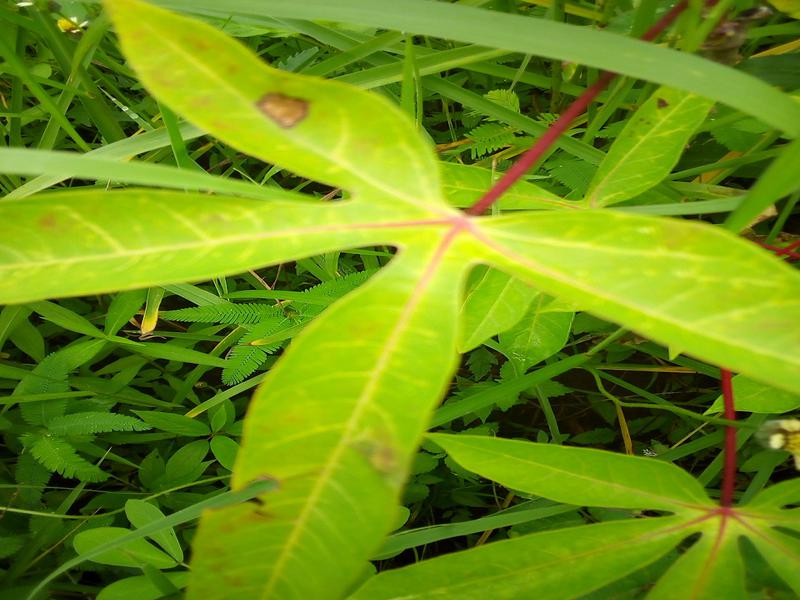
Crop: cassava
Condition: healthy